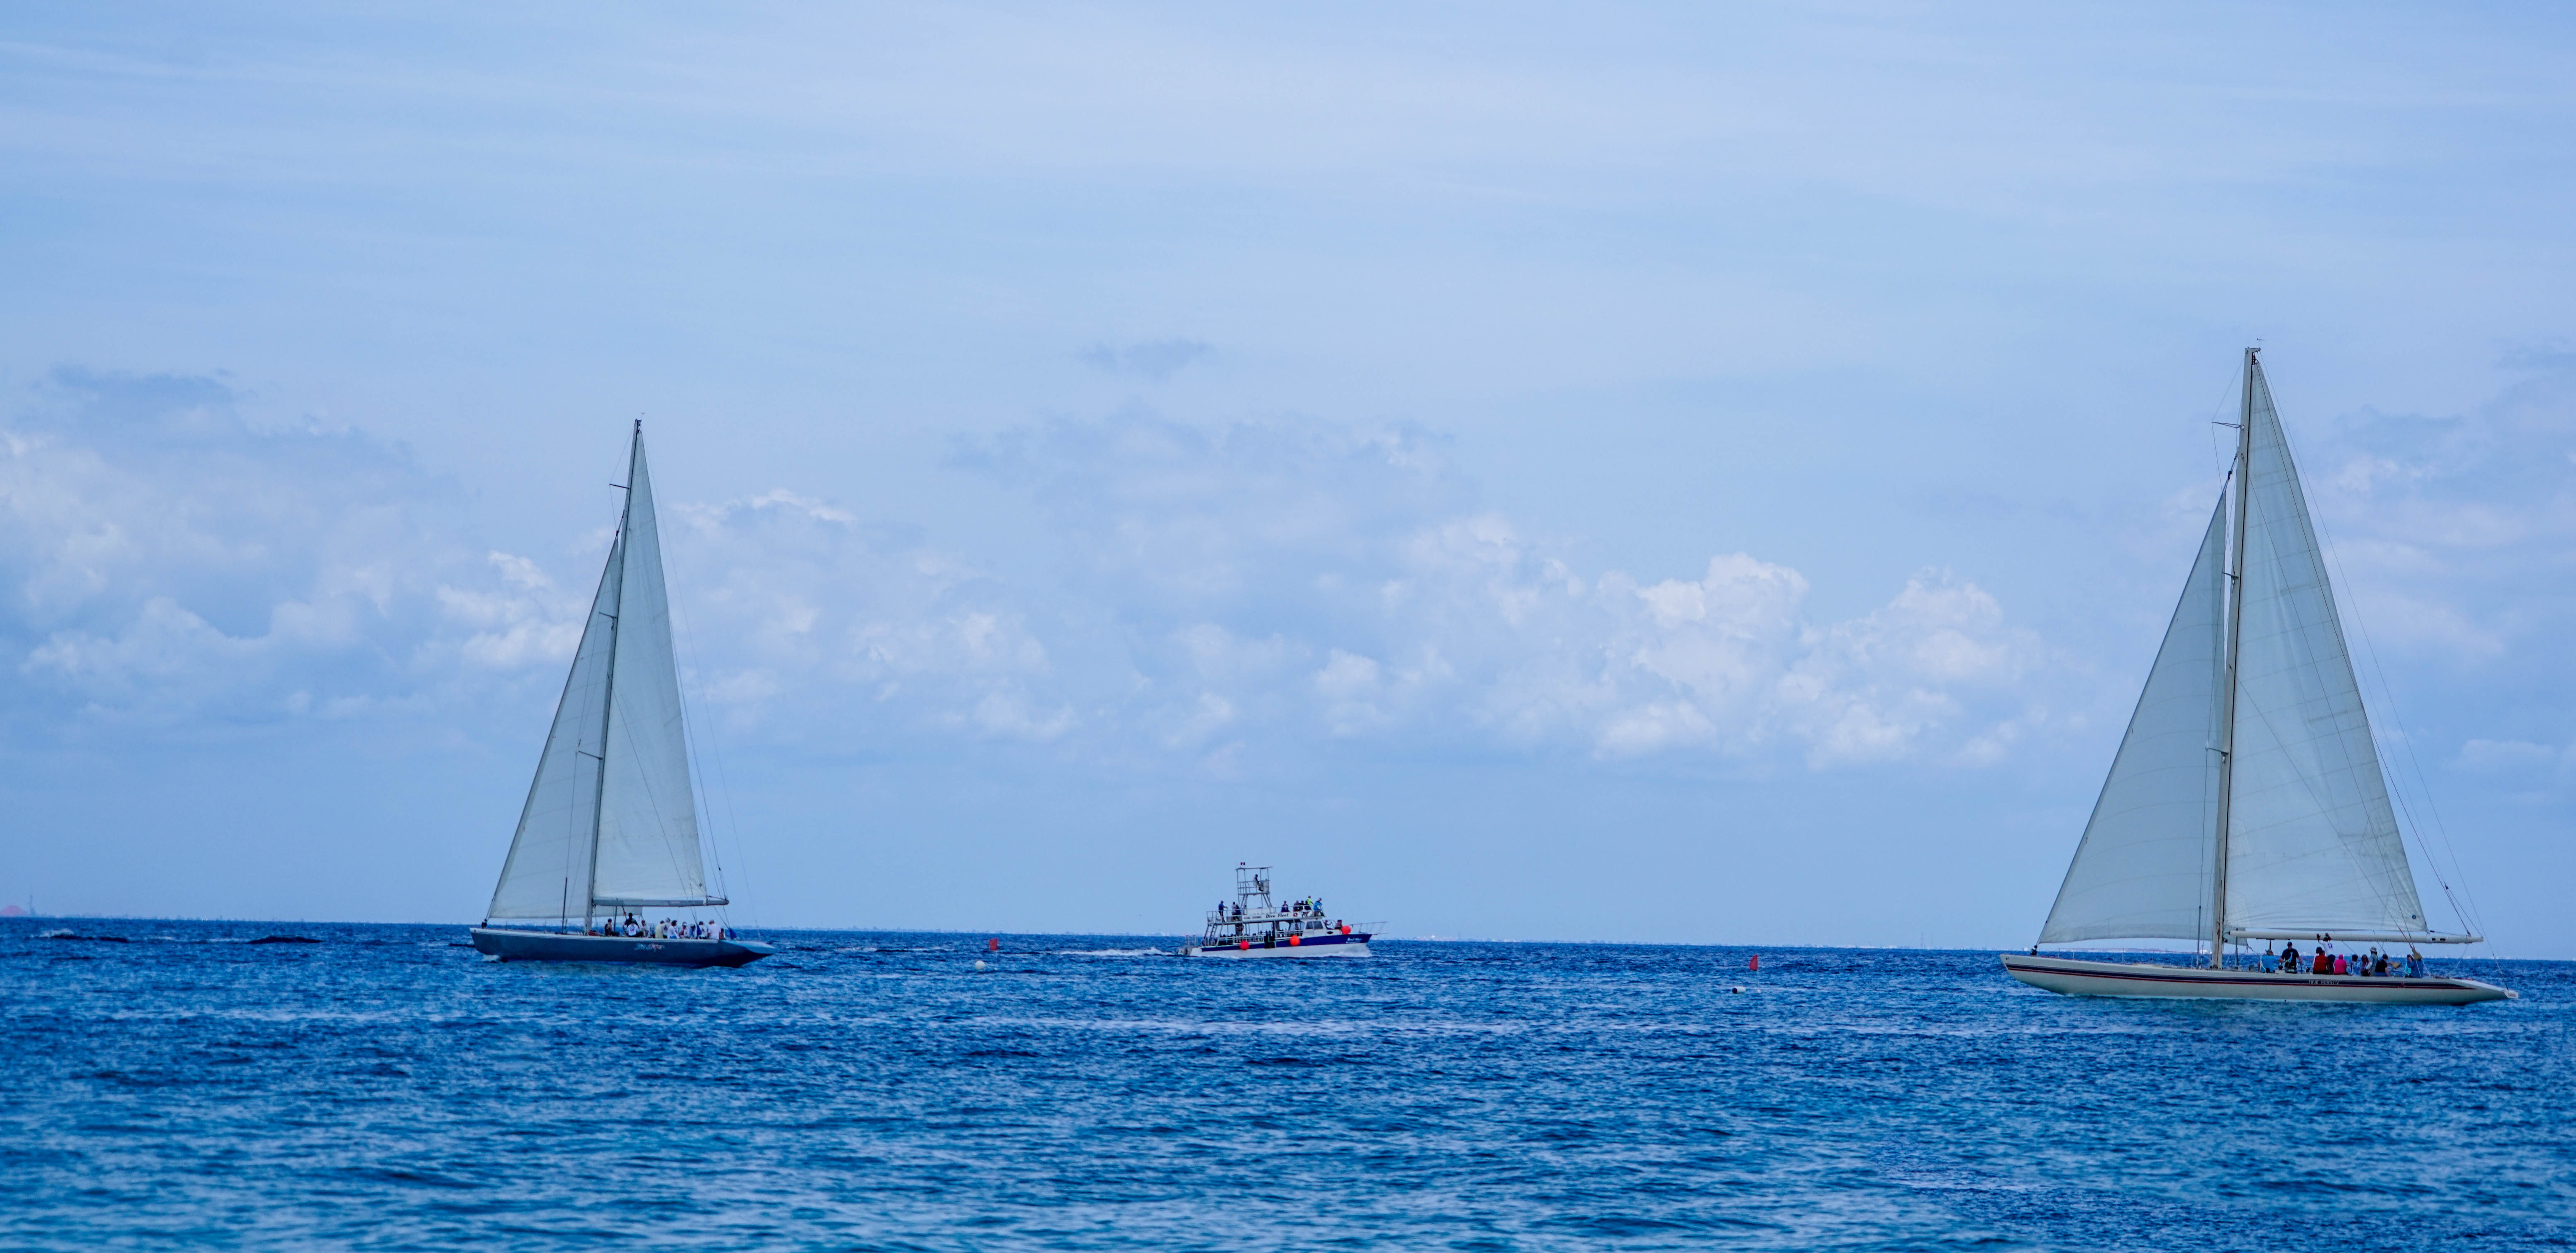
landscape, sea, coast, water, outdoor, ocean, sky, boat, vacation, coastline, vehicle, paradise, scenic, tropical, mast, sailing, yacht, peaceful, seascape, sailboat, blue sky, sunny, clouds, sports, sail, scene, watercraft, schooner, sailing ship, sail boats, yacht racing, windsports, dinghy sailing, keelboat, sailboat racing